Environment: real
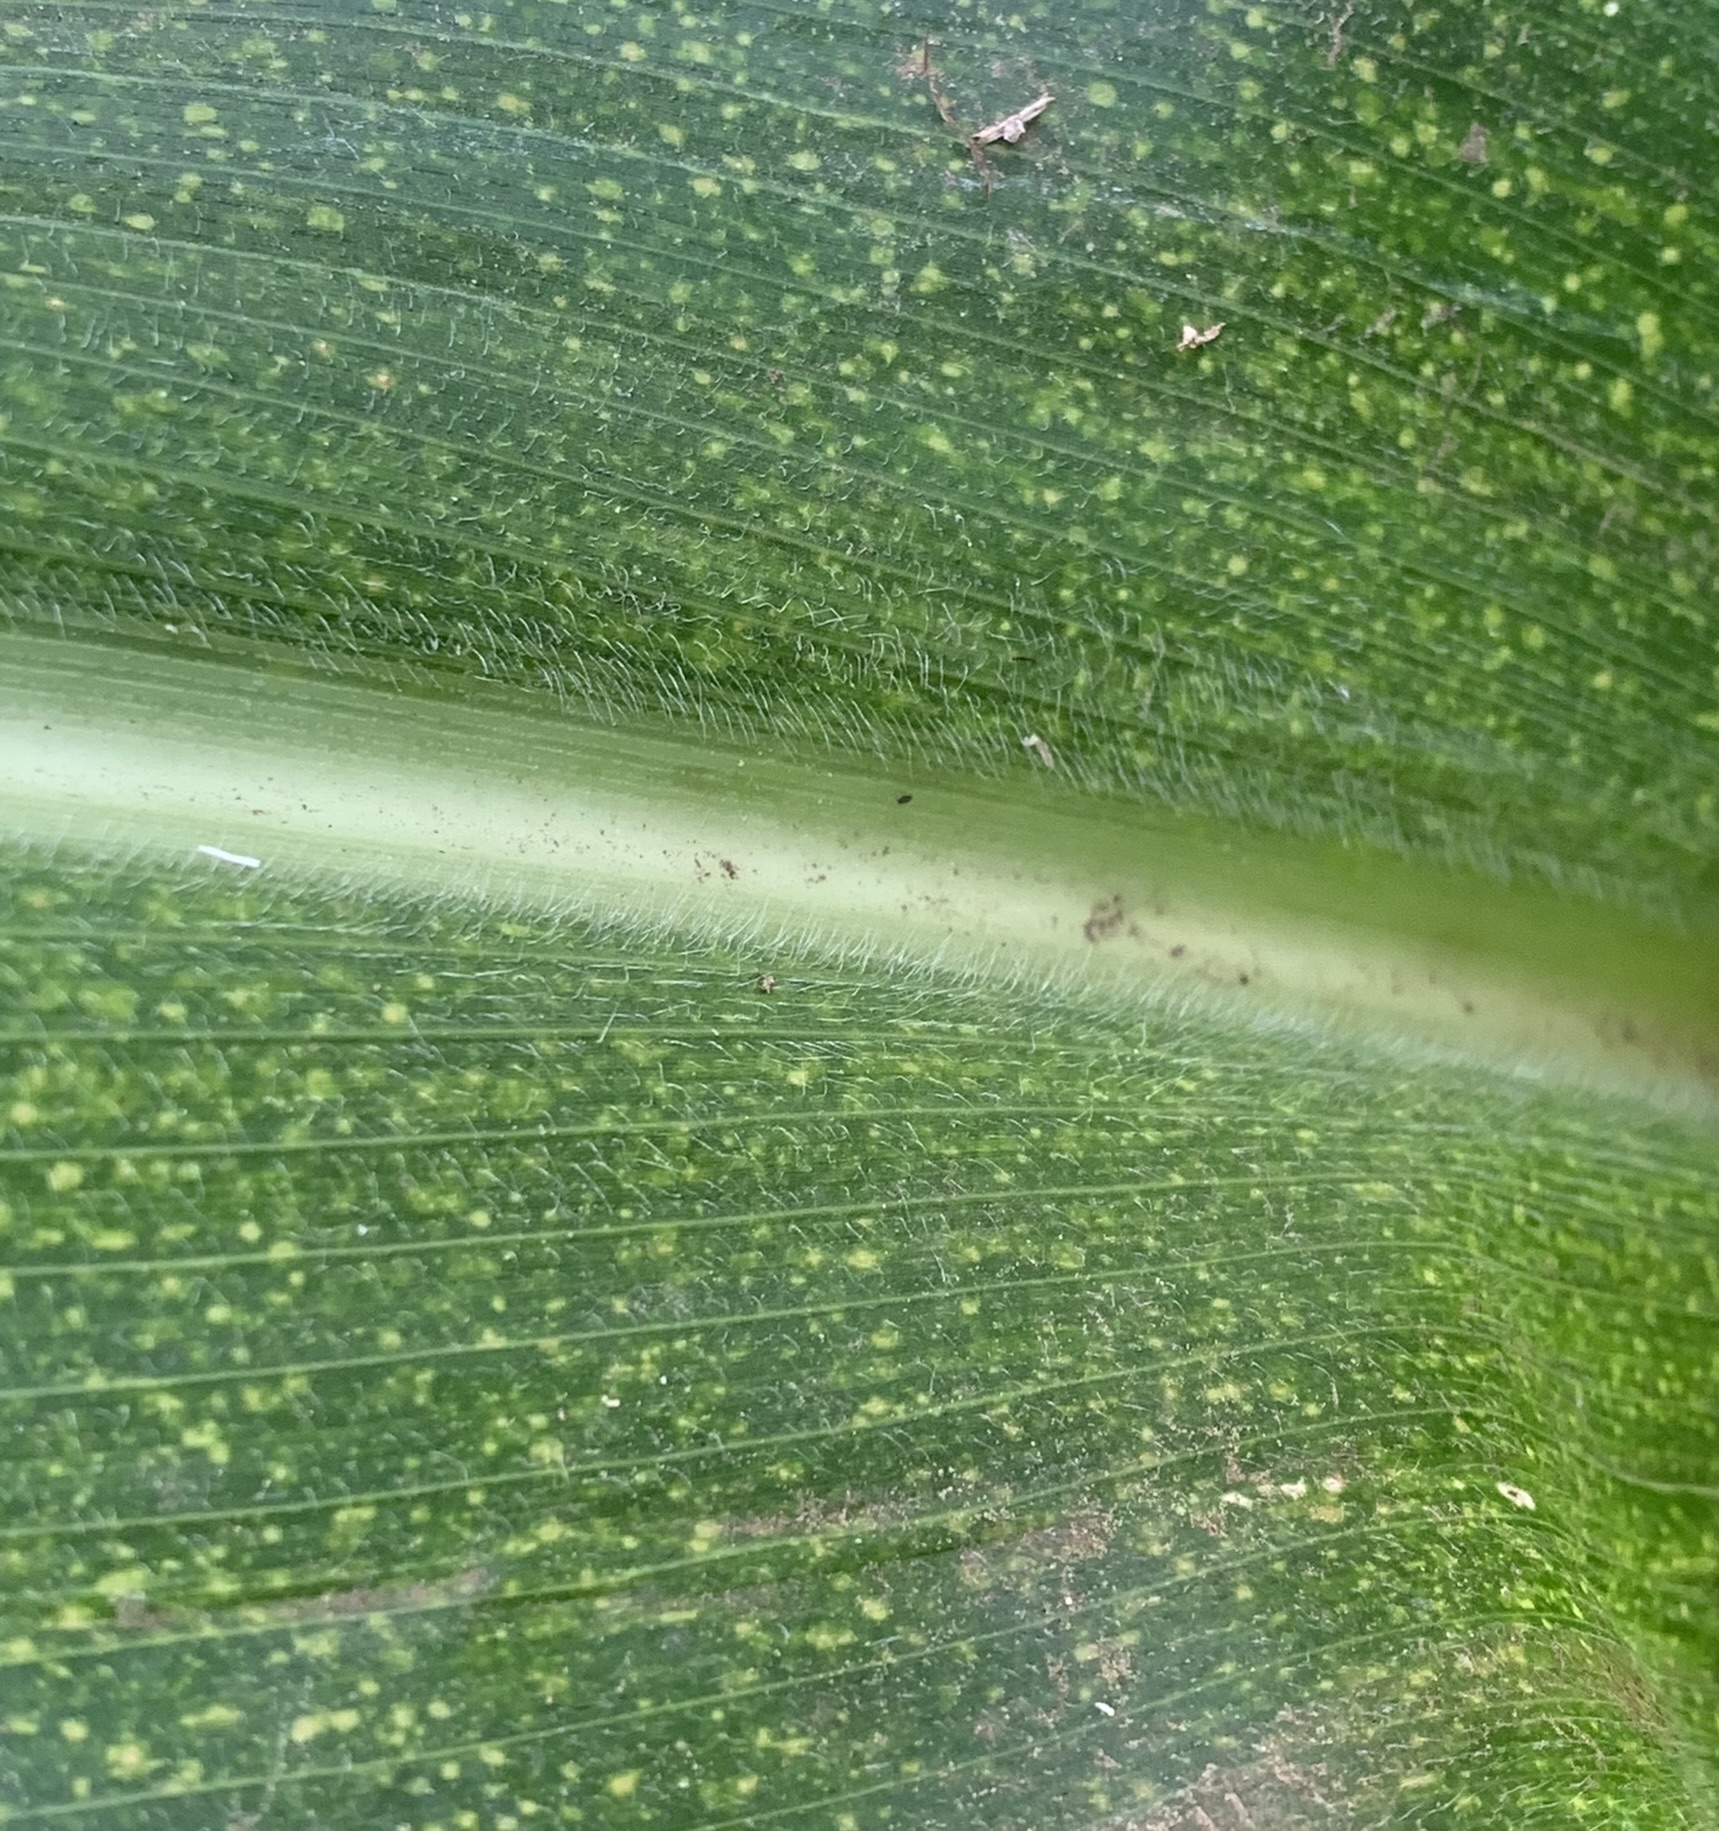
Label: lethal_necrosis